Dragon

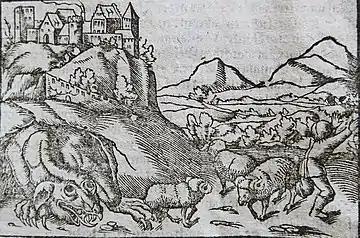
Illustration of the Wawel Dragon from Sebastian Münster's "Cosmographie Universalis" (1544).

The legend of Saint George and the Dragon may be referenced as early as the sixth century AD, but the earliest artistic representations of it come from the eleventh century and the first full account of it comes from an eleventh-century Georgian text. The most famous version of the story from the "Golden Legend" holds that a dragon kept pillaging the sheep of the town of Silene in Libya. After it ate a young shepherd, the people were forced to placate it by leaving two sheep as sacrificial offerings every morning beside the lake where the dragon lived. Eventually, the dragon ate all of the sheep and the people were forced to start offering it their own children. One day, the king's own daughter came up in the lottery and, despite the king's pleas for her life, she was dressed as a bride and chained to a rock beside the lake to be eaten. Then, Saint George arrived and saw the princess. When the dragon arrived to eat her, he stabbed it with his lance and subdued it by making the sign of the cross and tying the princess's girdle around its neck. Saint George and the princess led the now-docile dragon into the town and George promised to kill it if the townspeople would convert to Christianity. All the townspeople converted and Saint George killed the dragon with his sword. In some versions, Saint George marries the princess, but, in others, he continues wandering.